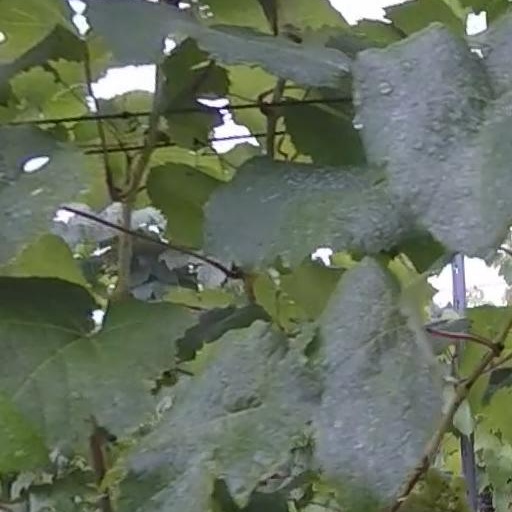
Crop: grape